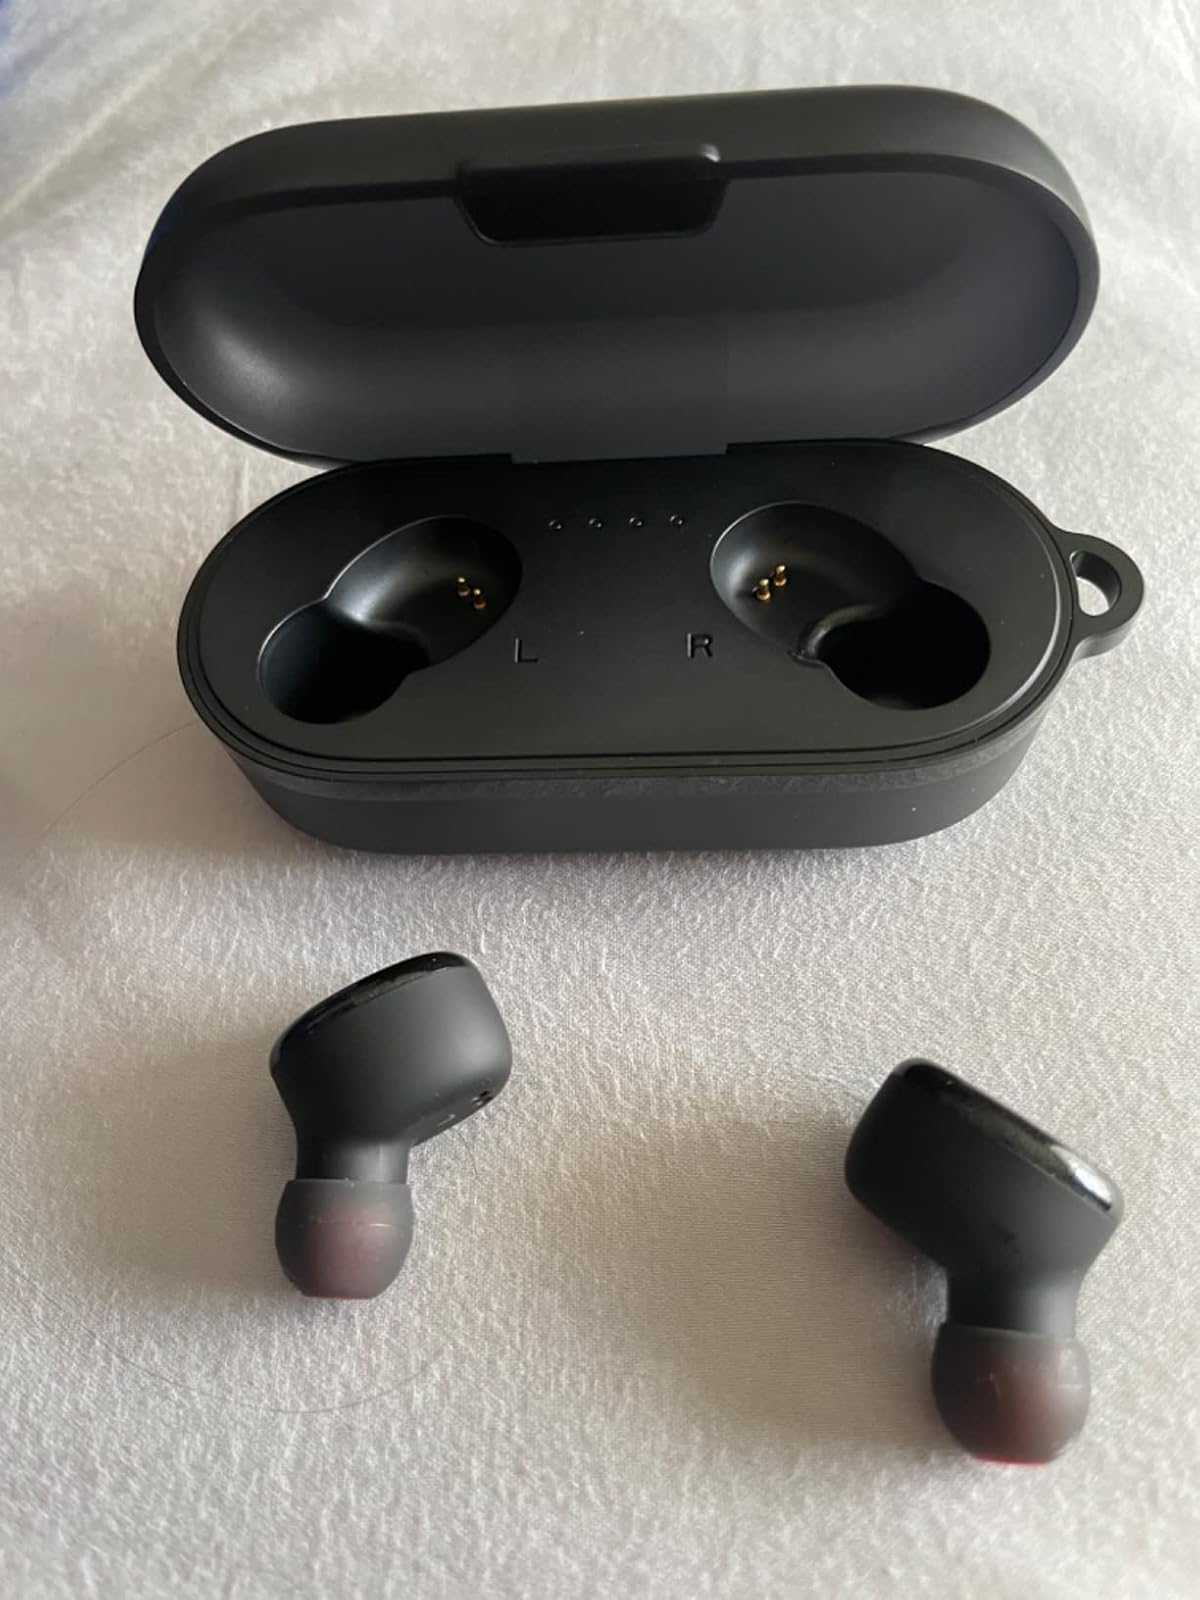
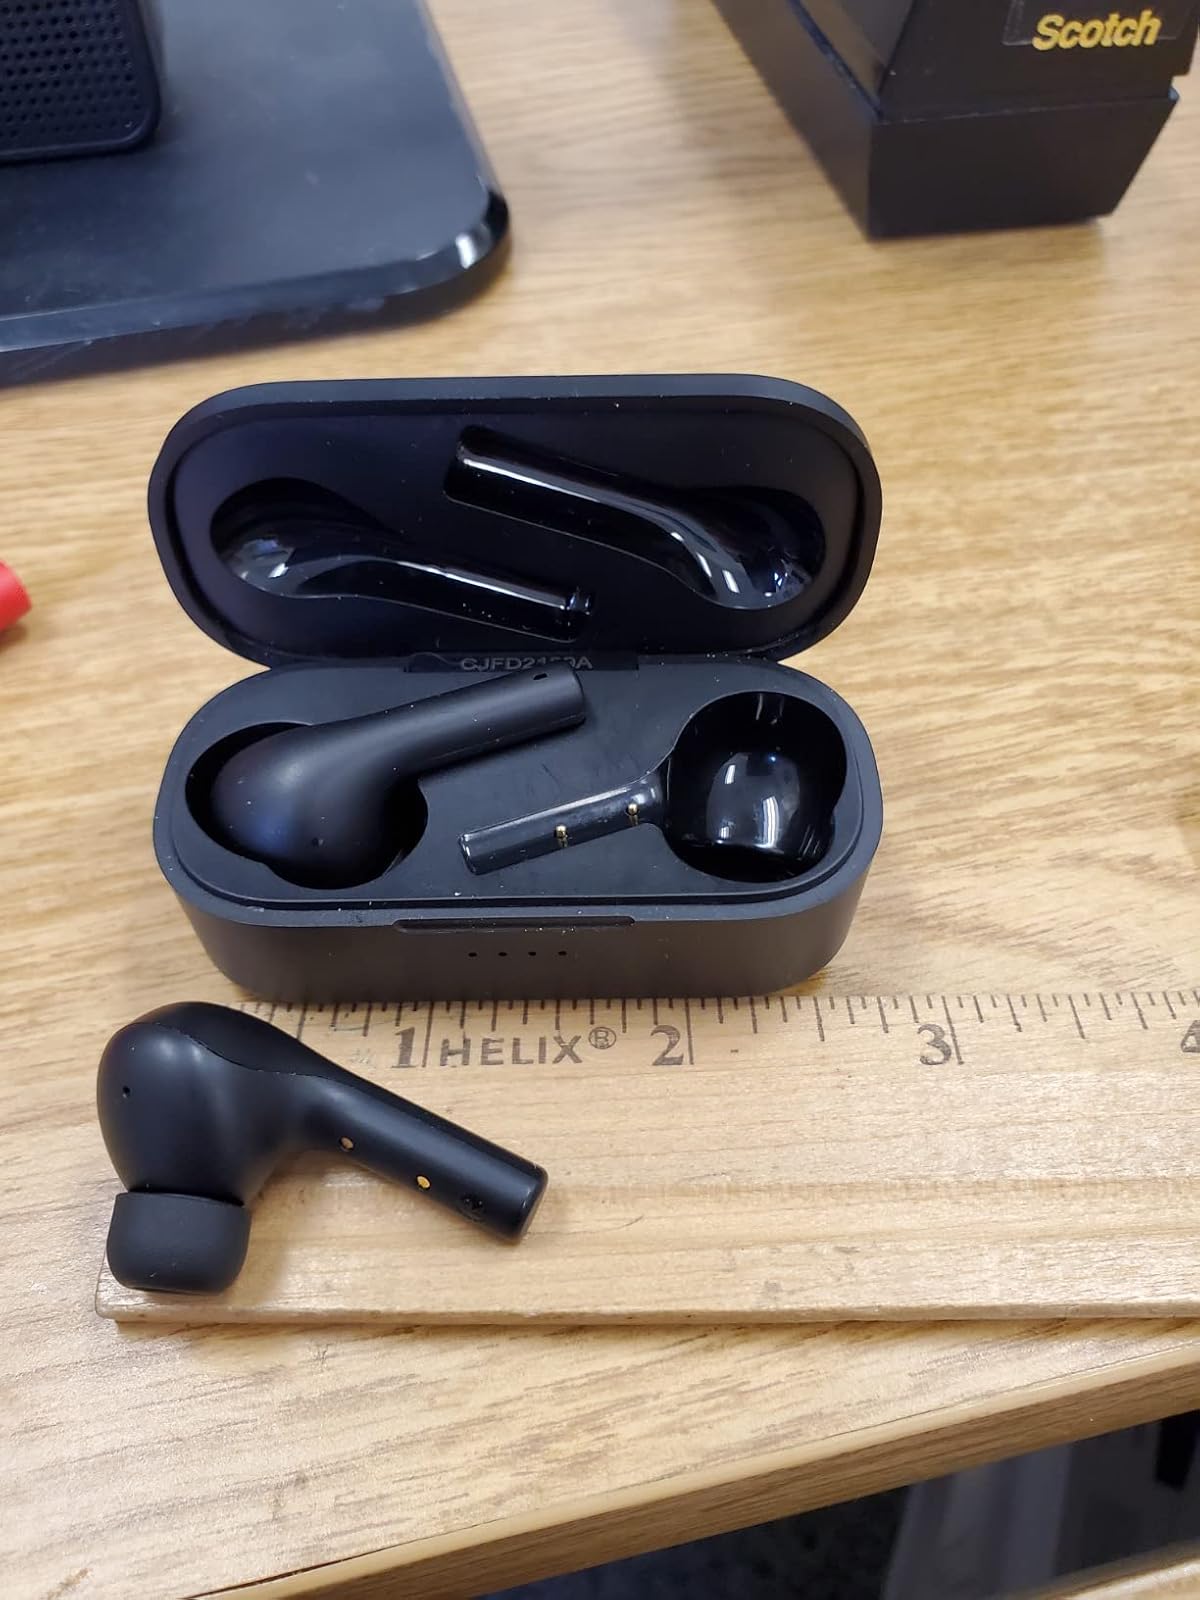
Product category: earbuds
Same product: no